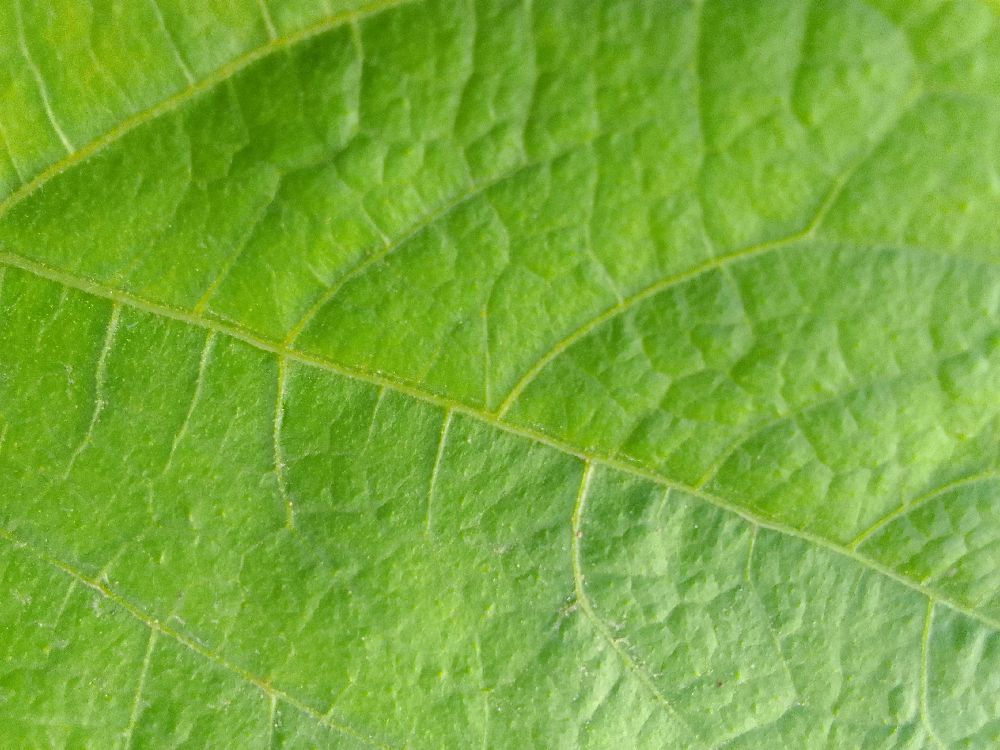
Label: healthy